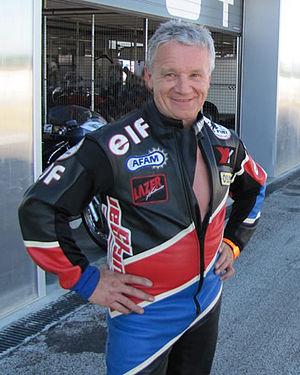
A Nogaro en 2010 - Démonstration de motos et sides anciens
Alain Michel, né le 23 février 1953 à Montélimar, est un pilote de side-car et préparateur de motos français. C'est le seul Français champion du monde de side-car de vitesse.